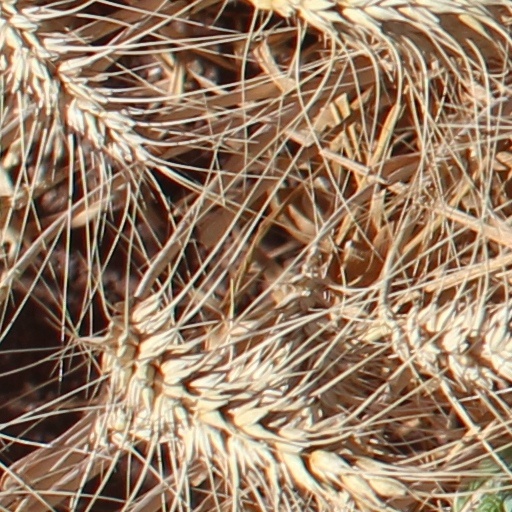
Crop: wheat